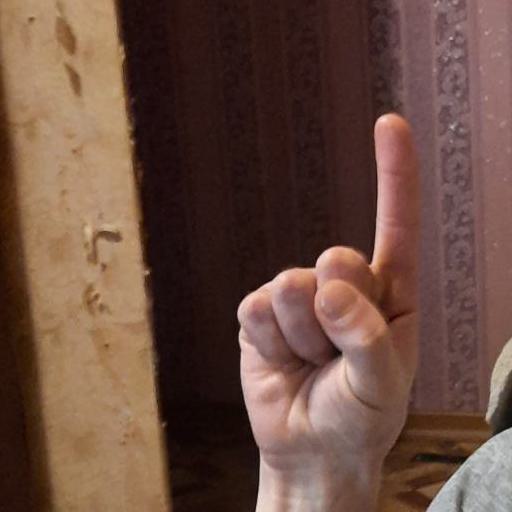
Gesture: one